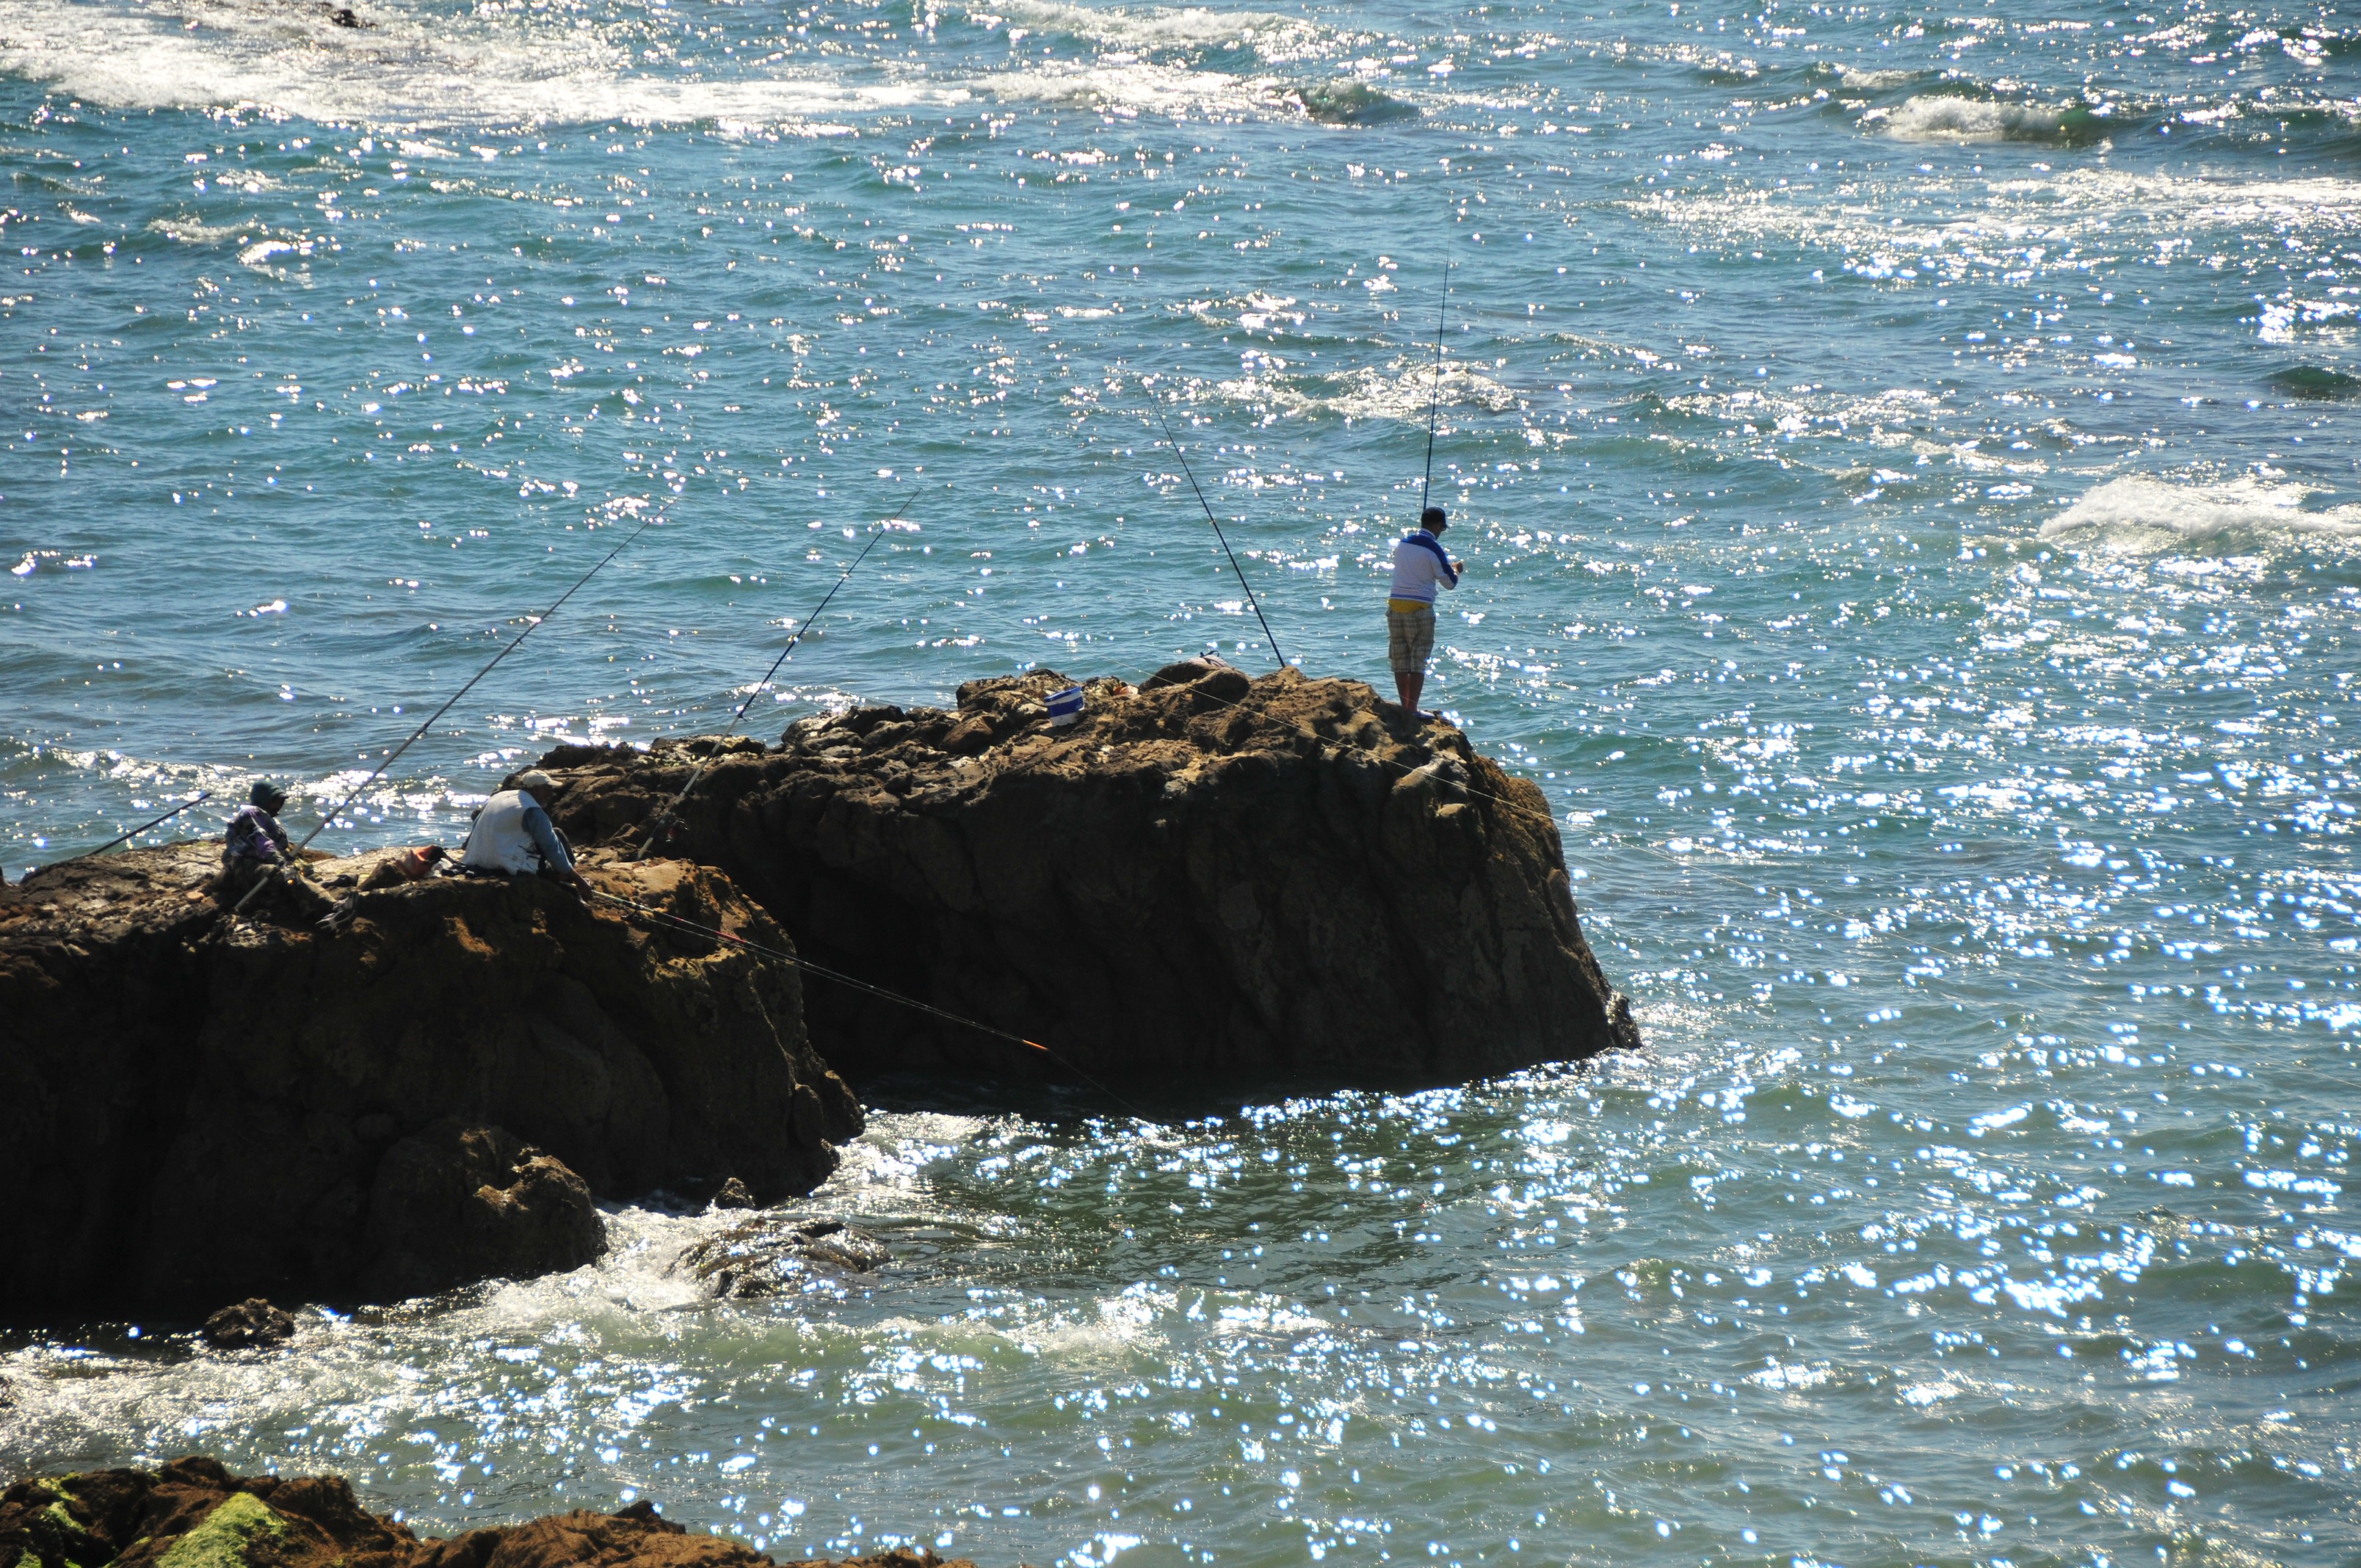
beach, sea, coast, water, rock, ocean, horizon, shore, wave, cliff, cove, tower, fisherman, bay, terrain, body of water, rocks, mother, morocco, breakwater, cape, islet, wind wave, assilah